D.Gray-man season 1

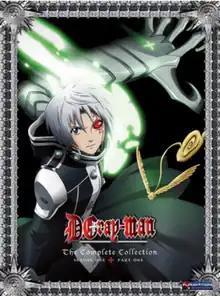
The North American cover of the first DVD compilation released by Funimation of the first season, featuring Allen Walker

The first season of the "D.Gray-man" anime series, was directed by Osamu Nabeshima and produced by TMS Entertainment. The series adapt Katsura Hoshino's manga with the same name. The season follows the first adventures of Allen Walker, an Exorcist that wields the power of "Innocence" to fight against The Millennium Earl, an ancient sorcerer seeking to destroy the world with monsters called Akuma. Joining an organization of Exorcists known as the "Black Order", Allen teams up with multiple soldiers to collect other Innocences.